Rochester Basin

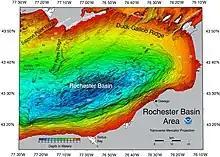

The Rochester Basin, at , is the deepest part of Lake Ontario. The lake bottom of the Rochester Basin is strongly marked by glaciation, with parallel gouges and underwater drumlins.